Corps of drums

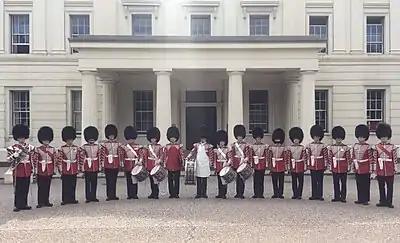
The Corps of Drums of the Honourable Artillery Company at Wellington Barracks.

The Honourable Artillery Company (HAC) maintains a Corps of Drums, and as such is the only such sub-unit in an artillery unit in the British Army. Although the Honourable Artillery Company now fulfills an artillery role, it was historically an infantry regiment, with two battalions fighting during the Great War. The last infantry battalion was disbanded in 1973, but the Corps of Drums remained. Just as in other Corps of Drums of the British Army, its personnel carry out a soldiering role as their main function.